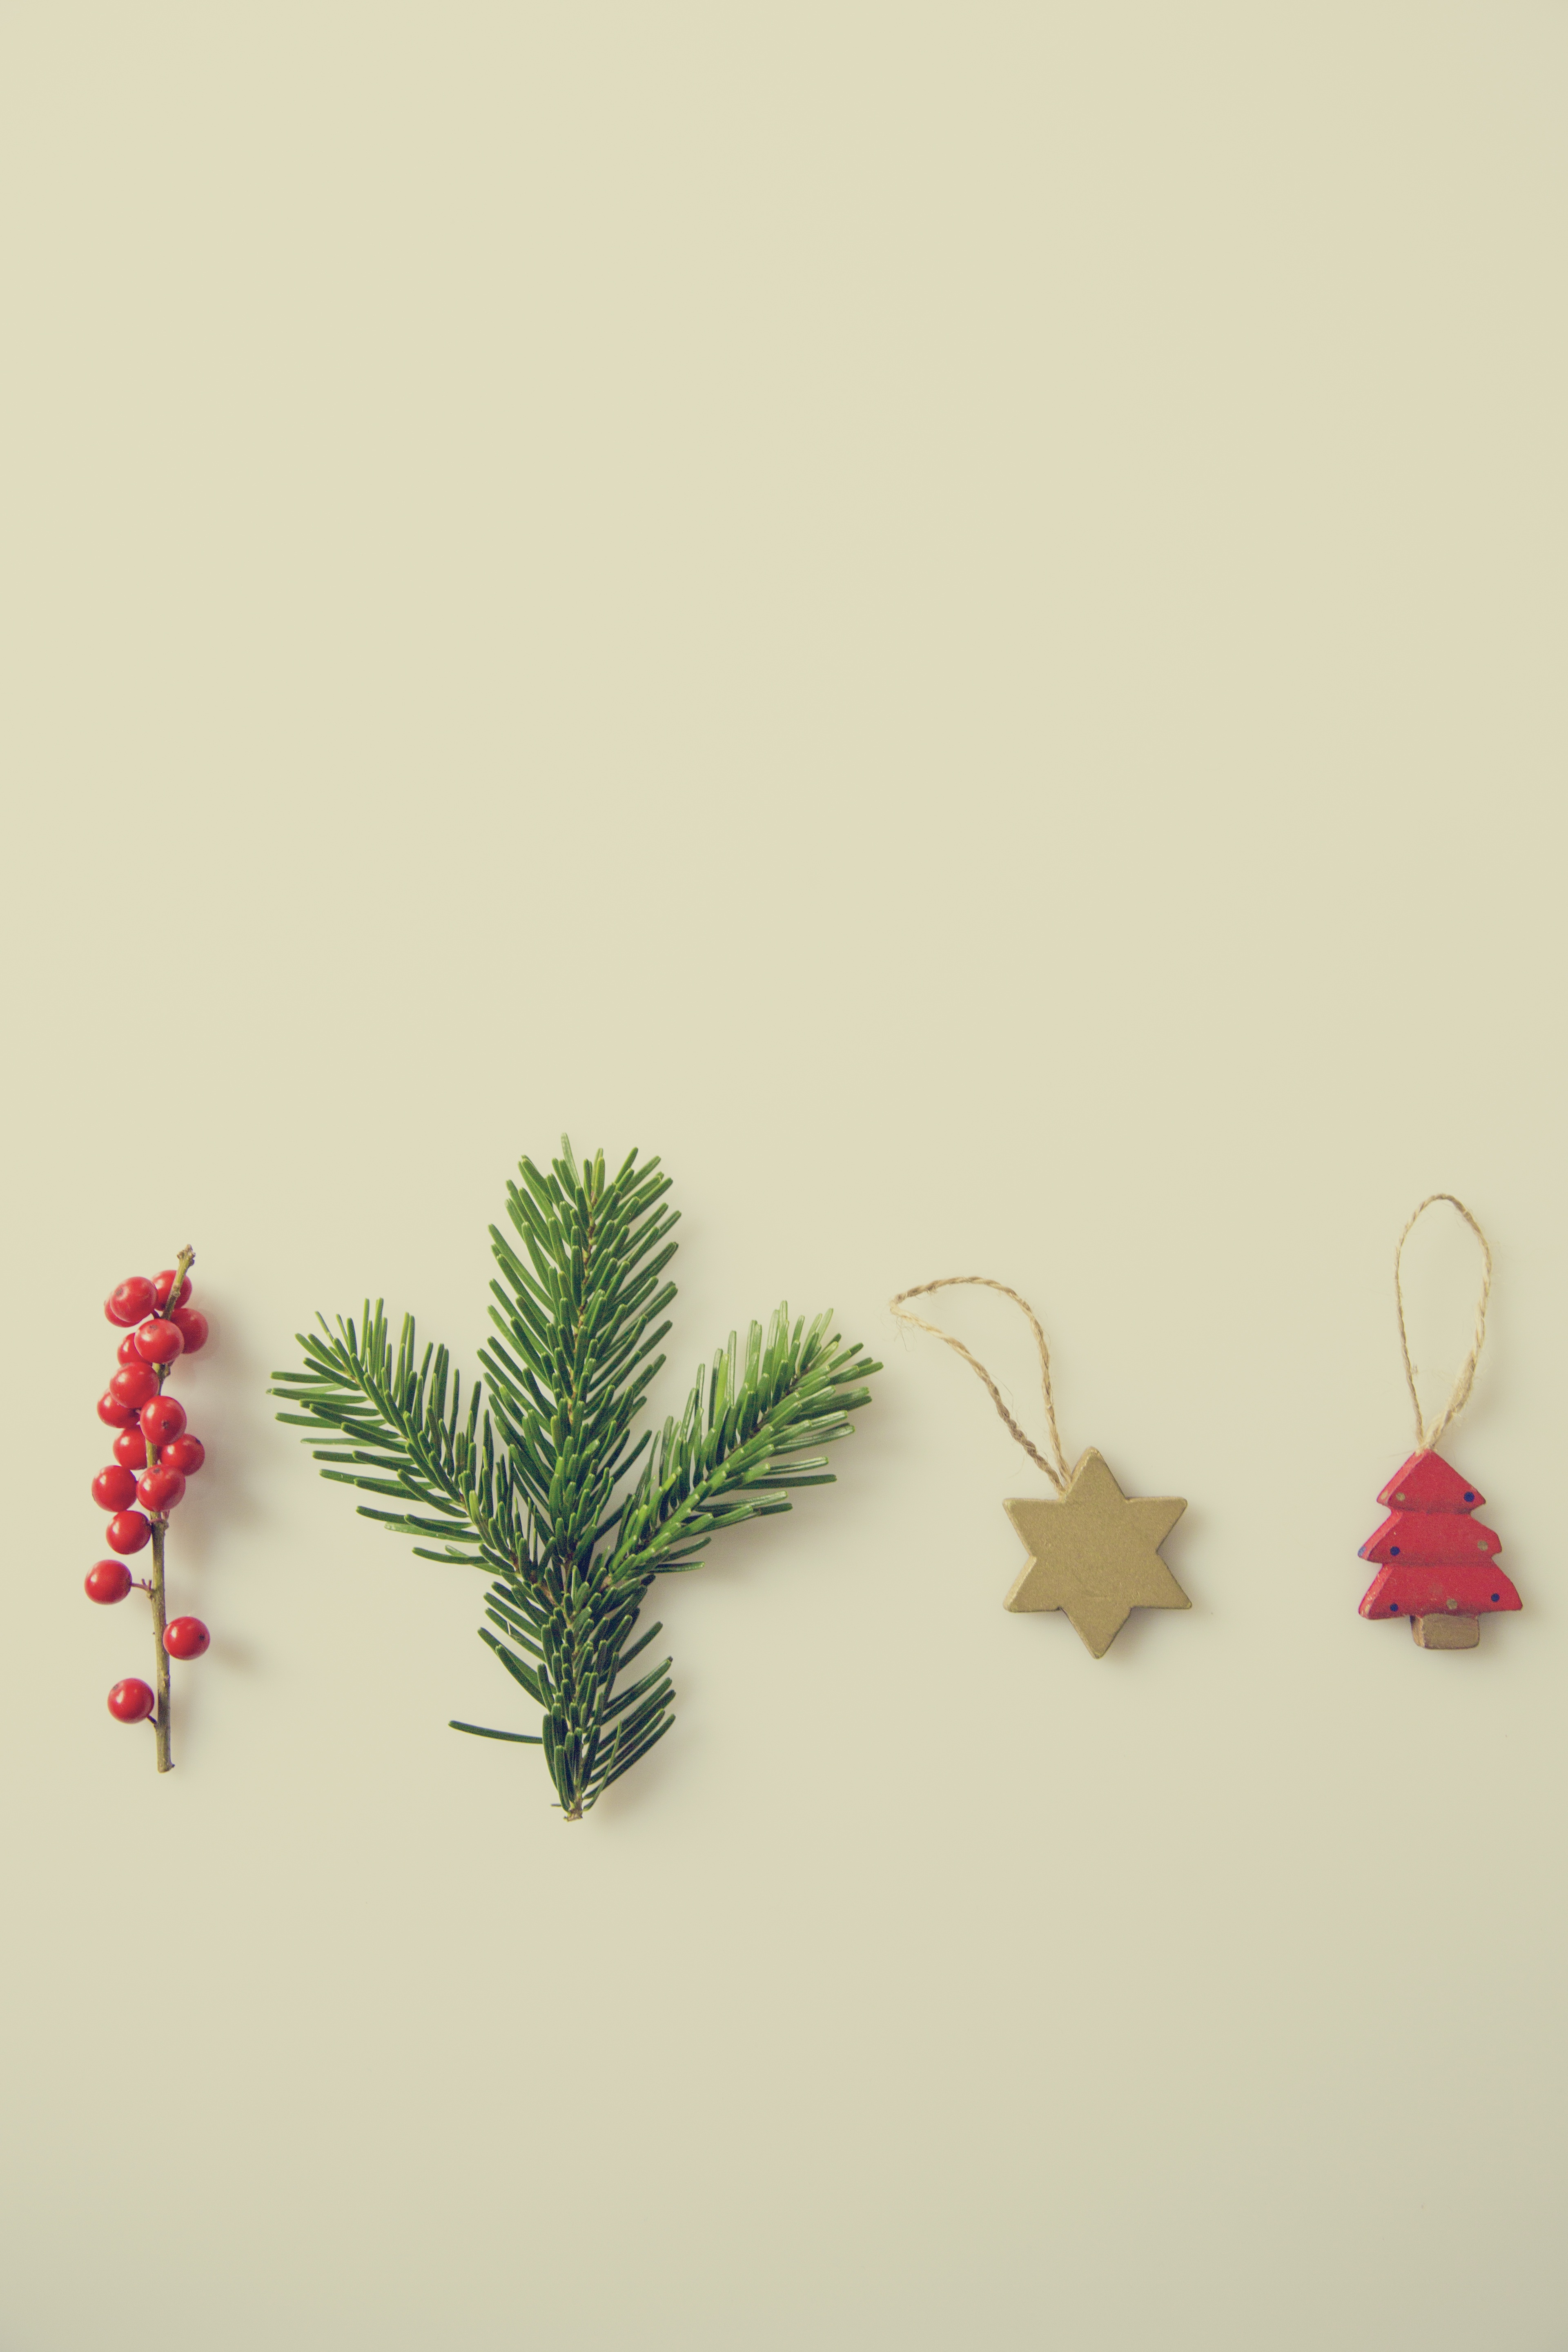
branch, plant, retro, leaf, flower, petal, decoration, green, red, lifestyle, christmas, christmas tree, ornament, advent, christmas decoration, holly, gold, illustration, design, berries, commercial, style, elegant, poinsettia, santa claus, fragrance, kitsch, characters, tannenzweig